Pratapgad

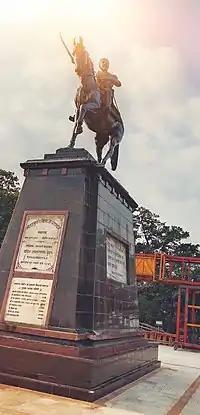
Statue of Shivaji at Pratapgad, inaugurated by Jawaharlal Nehru,the then prime minister of India in 1957

Maharashtra State Road Transport Corporation provides regular bus service. There are small shops, restaurants and a handicrafts store. Many schools also arrange educational trips to the fort. The fort is also on many trekking routes of the area.